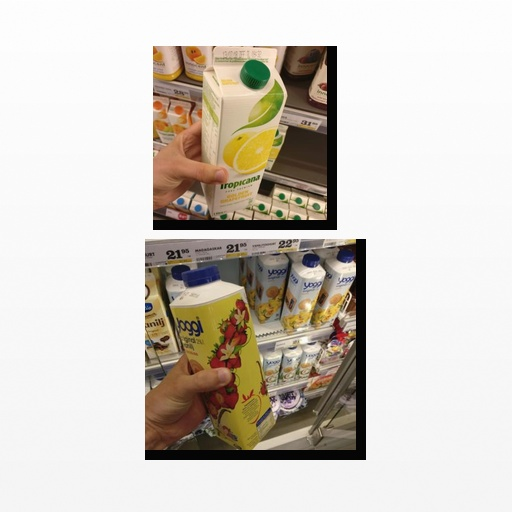
Food items: golden_grapefruit_juice, strawberry_yoghurt